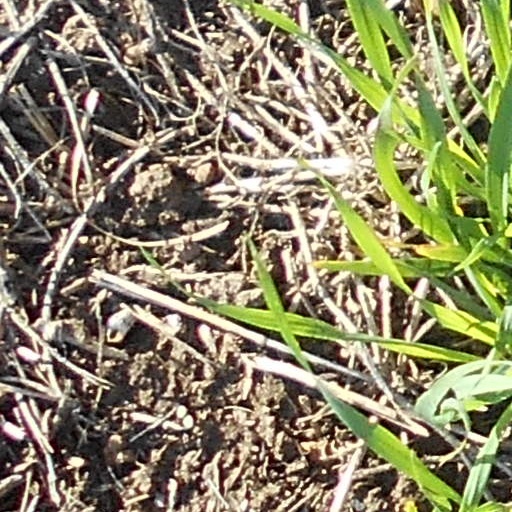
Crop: wheat